Maraga massacre

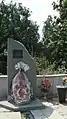
Maraga massacre memorial in Nor Maragha

The Maraga massacre was the mass murder of Armenian civilians in the village of Maraga (Maragha) by Azerbaijani troops, which had captured the village on April 10, 1992, in the course of the First Nagorno-Karabakh War. The villagers, including men, women, children and elderly, were killed indiscriminately and deliberately, their houses were pillaged and burnt; the village was destroyed. Amnesty International reports that over 100 women, children and elderly were tortured and killed and a further 53 were taken hostage, 19 of whom were never returned.